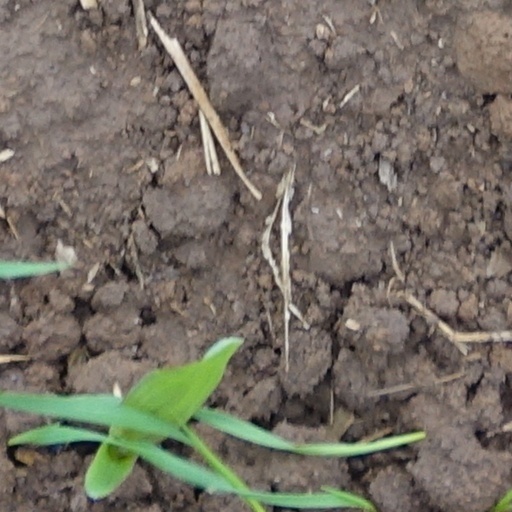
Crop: wheat